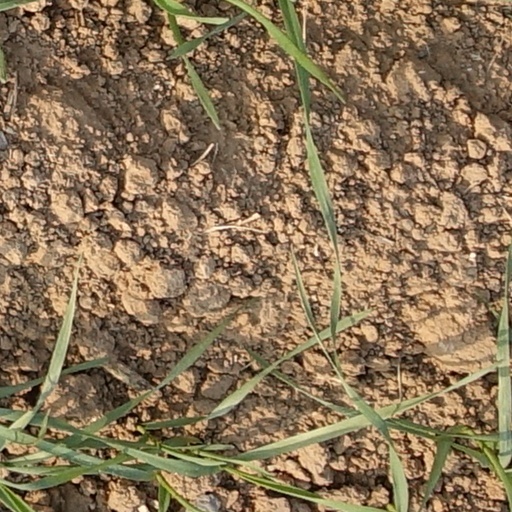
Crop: wheat